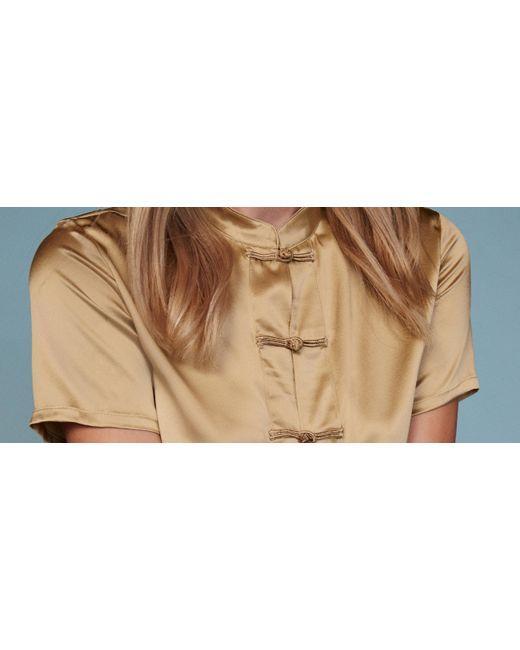
Hellbraunes Oberteil mit halben Ärmeln für Damen